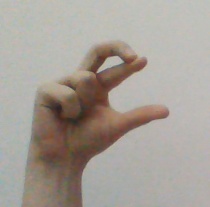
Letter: thal